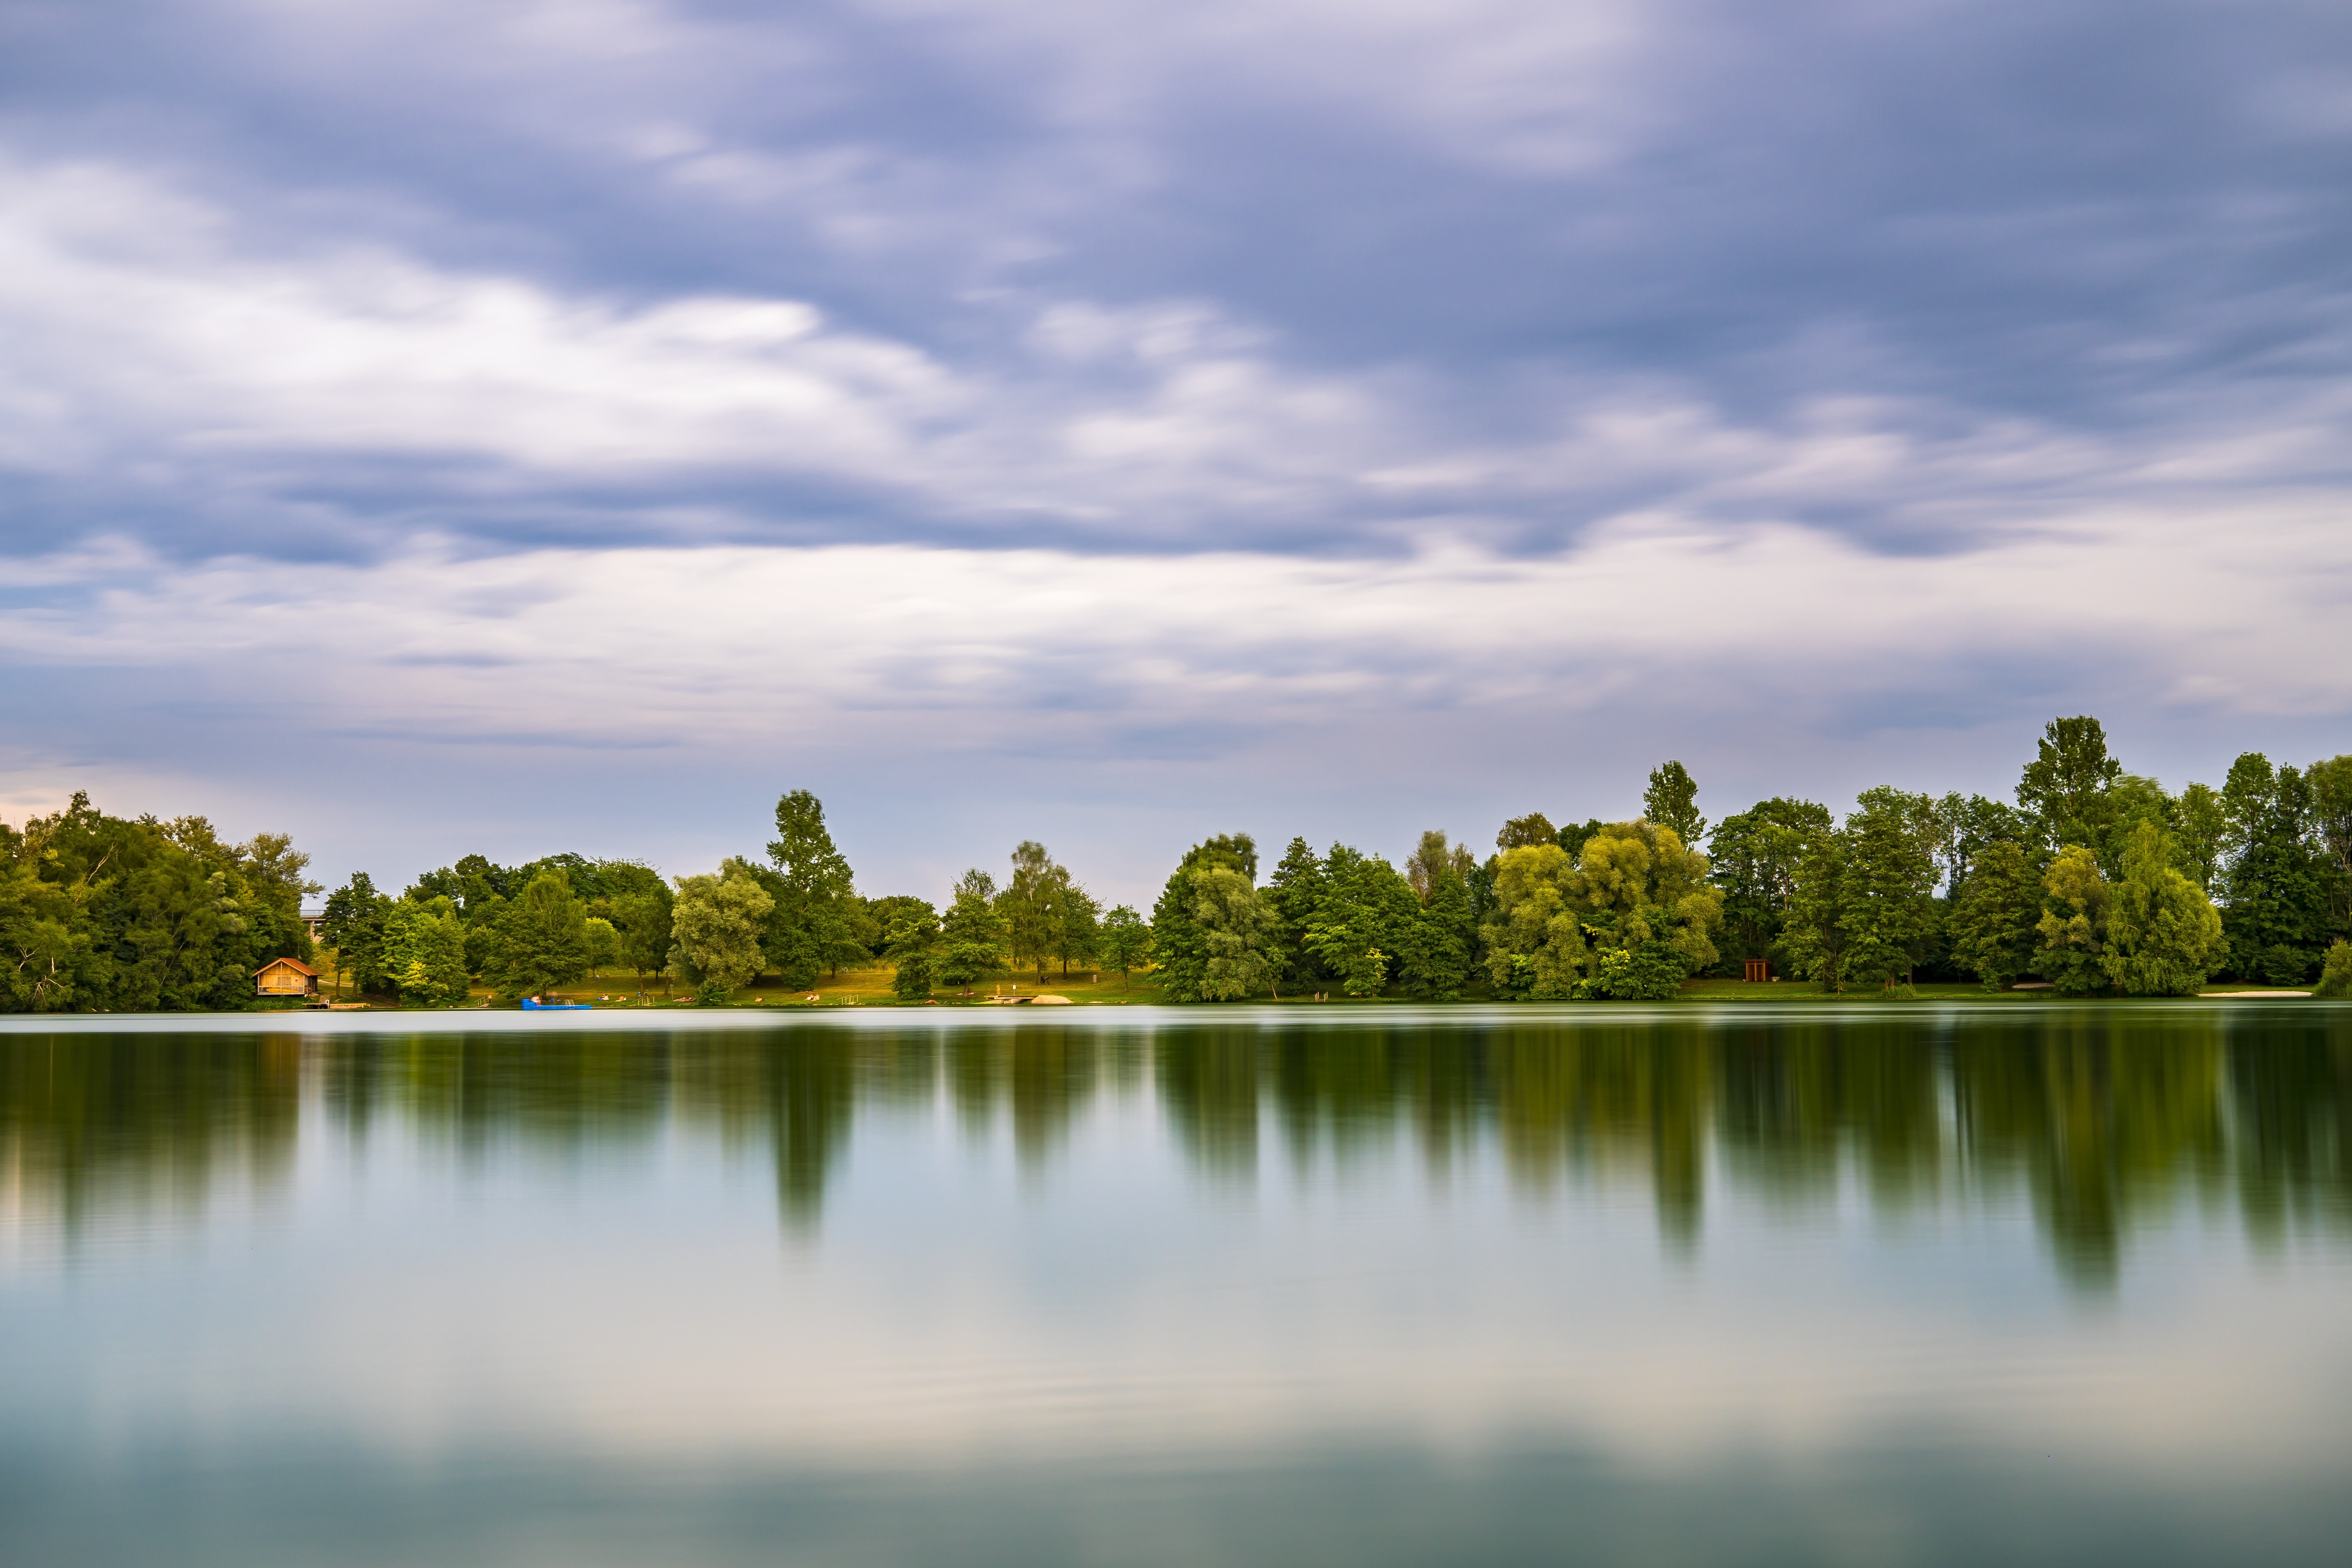
sky, natural landscape, nature, reflection, body of water, water, lake, water resources, cloud, green, tree, natural environment, reservoir, daytime, nature reserve, atmospheric phenomenon, bank, wilderness, river, pond, horizon, grass, landscape, calm, loch, forest, lacustrine plain, watercourse, cumulus, bayou, plant, symmetry, floodplain, meteorological phenomenon, national park, lake district, panorama, marsh, house, inlet, state park, wetland